Romanian air tours over Africa

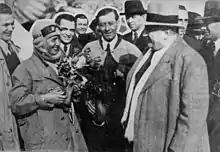
Burnaia and Ivanovici on their return from the tour

The crew left the Băneasa airport at 10.00 in the morning on 3January. During the flight, there were many mechanical failures and difficult taking off from Aleppo, where the ground is soft. Moreover, at Damascus, Ivanovici had a fever for a few days, which delayed so much their arrival in Cairo, on 12February, where they stayed for eight days to have the aircraft overhauled. They continued the flight on 20February flying over Luxor. They only took off from Assuan and Juba at 4.00 in the morning because of the hot weather. They took off from Entebbe, which is at an altitude of 1,150metres, only after five days, with favourable wind. They decided to discontinue the flight, because Nairobi is located even higher, at 1,700metres altitude, but they still flew over Lake Victoria up to the Equator. They had the aircraft as light as possible, by sending their stuff to Cairo with the Imperial Airways, and by supplying with fuel to only reach Juba. They stayed in Cairo for five days to make a complete overhauling and repainting of the aircraft. They were prevented from taking off from Haifa because of the rainfalls. They reached Băneasa back at 4.00 in the 24—March afternoon. The air raid lasted for 80 days as a whole, out of which only 16 days of flight, the rest being delays. In total, they flew over 12,000km.